List of Suits characters

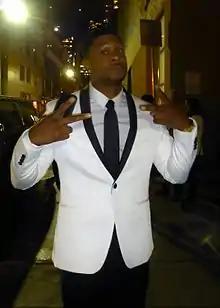
Pooch Hall

Jimmy Kirkwood, played by Pooch Hall, is a former associate attorney at Pearson Hardman who works at Bratton Gould as of season 2. Jimmy came from a working-class background, made his own way to get accepted into Harvard Law, graduate and become an associate attorney at Pearson Hardman, having been hired around the same time as Mike Ross. First appearing in the season 1 episode 'Undefeated', Jimmy leaks a confidential witness list to a rival law firm Wakefield Cady, in exchange for a junior partnership; Jimmy has very large outstanding law school debts. His actions cause the firm's leadership to suspect Rachel Zane as the source of the leak and get her temporarily suspended. Mike goes to Benjamin, and makes a wager to convince Benjamin to reveal the name of the person who came to him asking for the confidential employee codes which identify individual employees who use the firm's resources for personal reasons. Benjamin comes to Mike later to make good on the favor, and as he walks away, addresses Jimmy as "Louis" indicating that Jimmy had posed as Louis to Benjamin in order to get the employee codes. Mike is able to deduce this and confronts Jimmy, who eventually admits to leaking the list. Mike gives him an ultimatum: either he comes forward and admits to leaking the list, or Mike will turn him in. It is never shown or indicated that Jimmy comes forward, but Rachel gets reinstated.